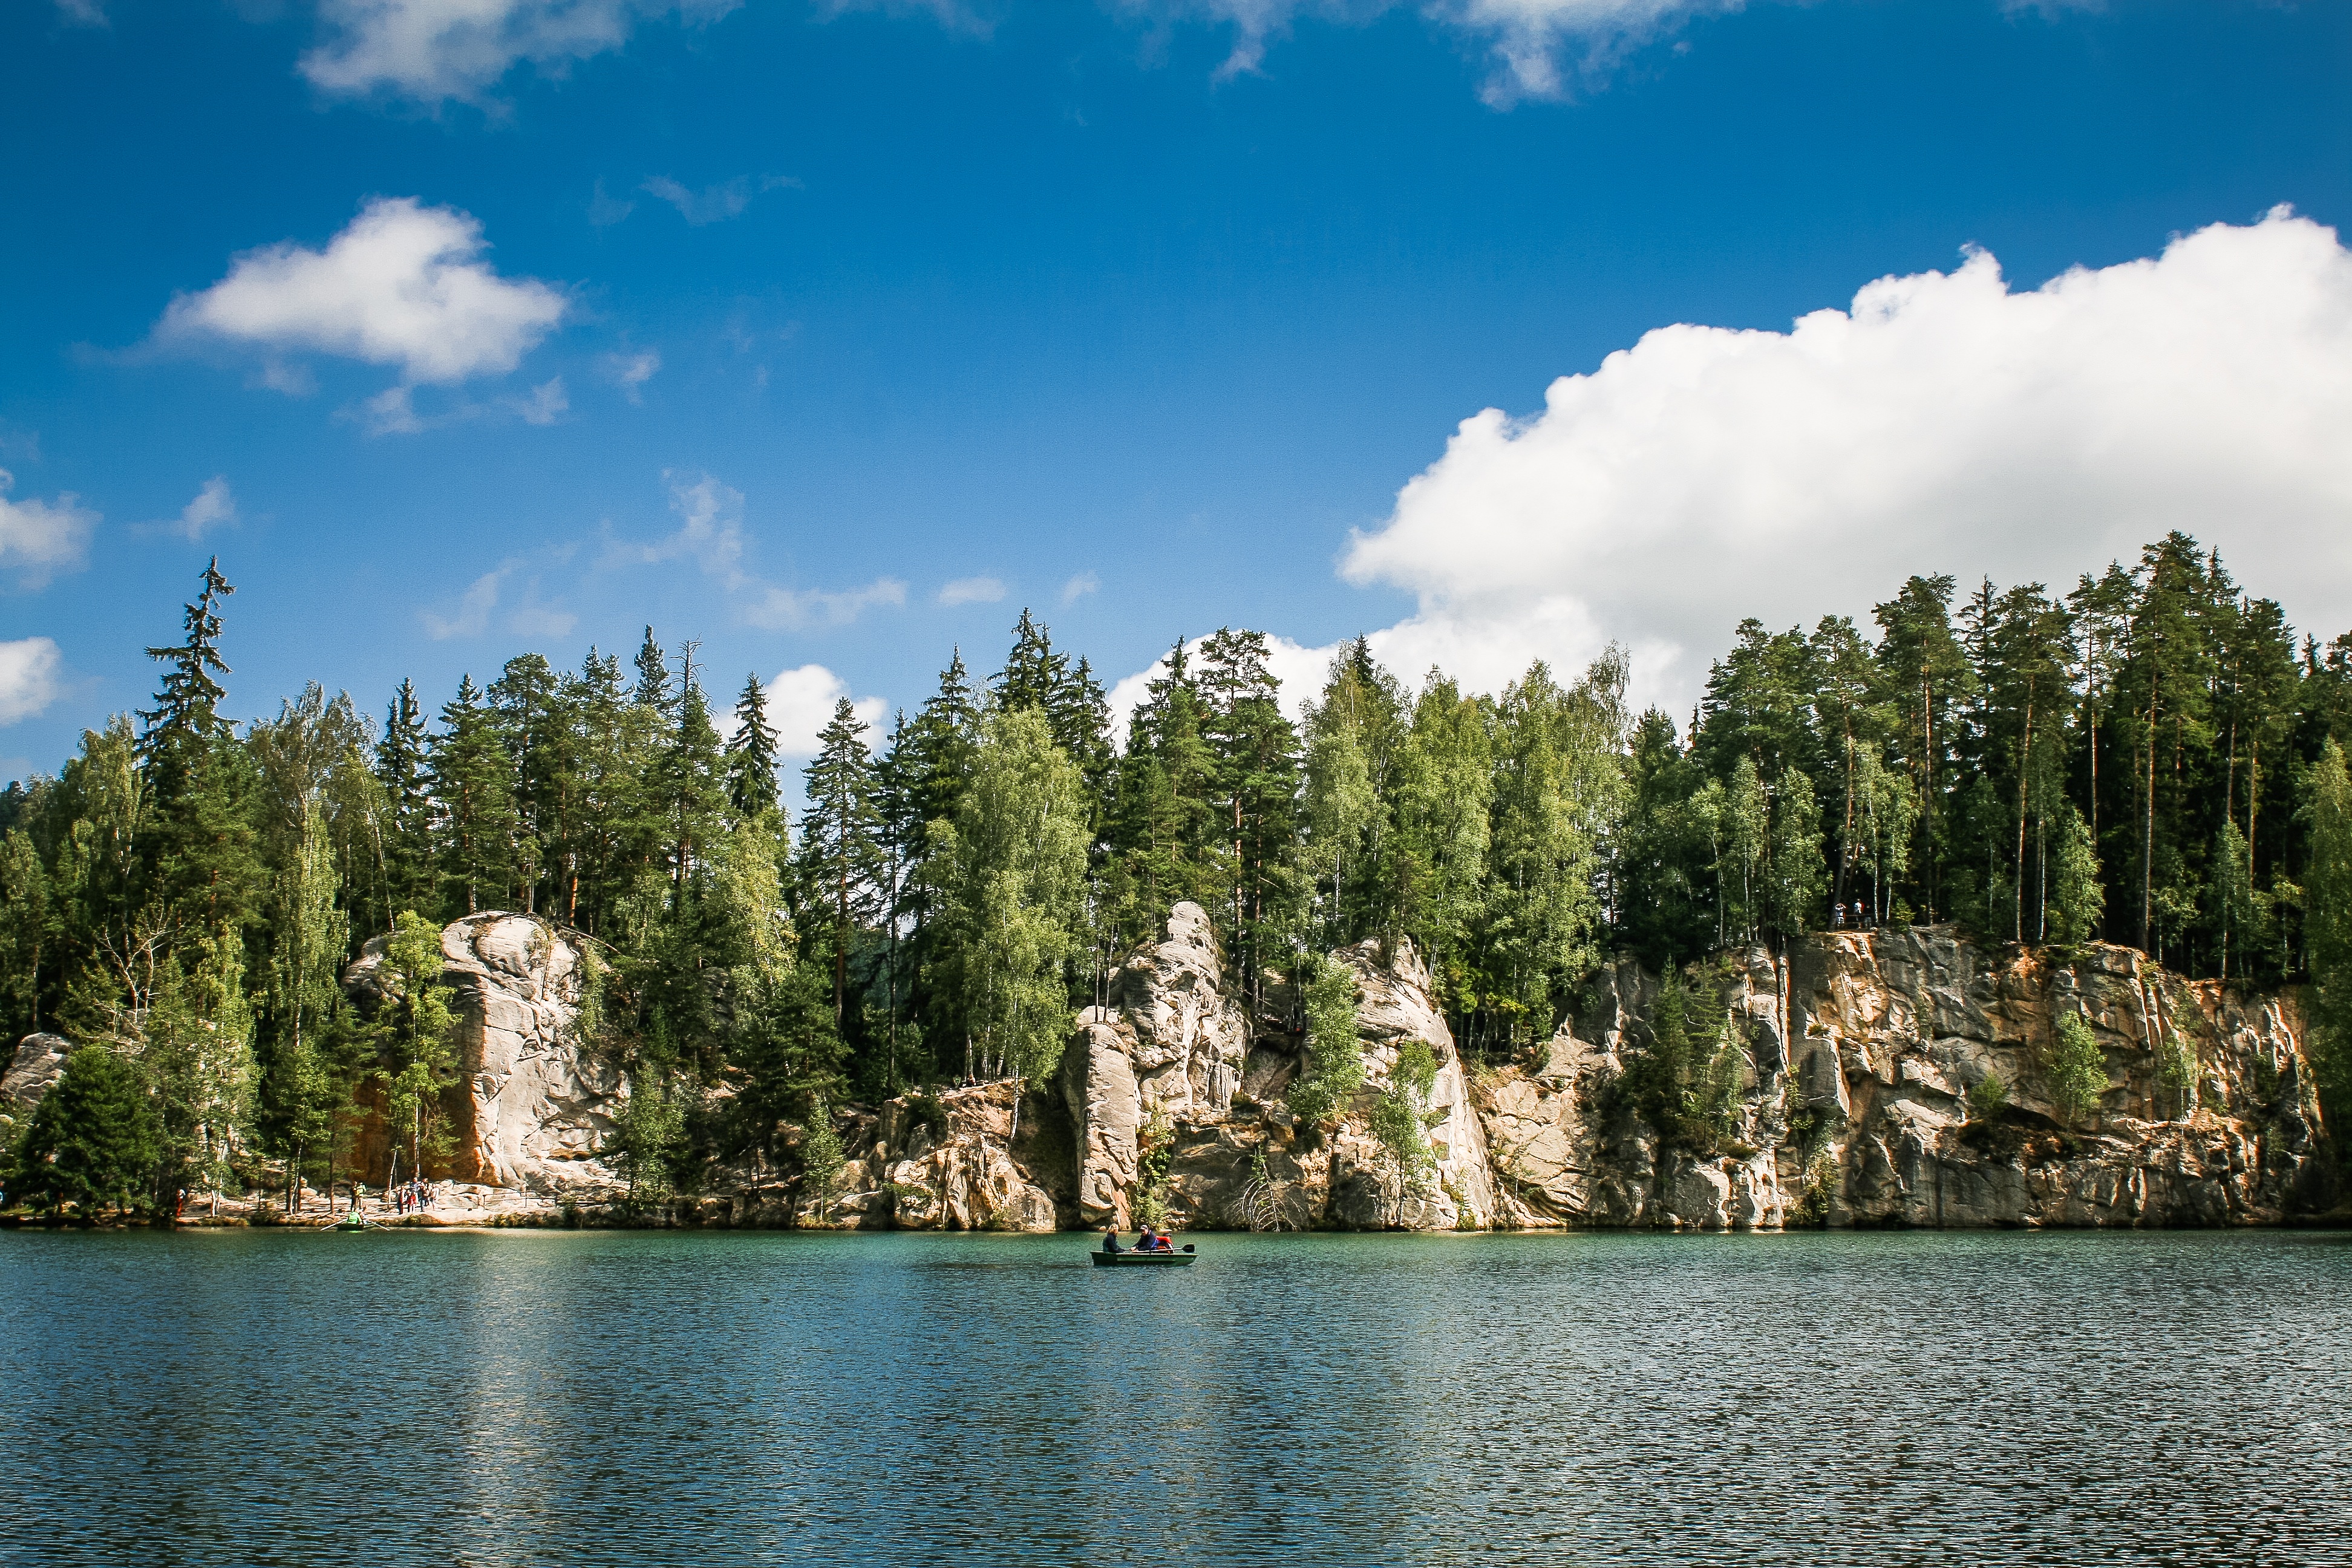
landscape, tree, nature, forest, horizon, wilderness, mountain, sunset, field, lake, travel, explore, recreation, wild, live, young, reflection, relax, tranquil, scenic, journey, peaceful, natural, scenery, calm, serene, bay, reservoir, trip, body of water, motivation, wander, outdoors, relaxation, earth, seasons, loch, czech republic, ecosystem, vantage point, adrspach teplice rocks